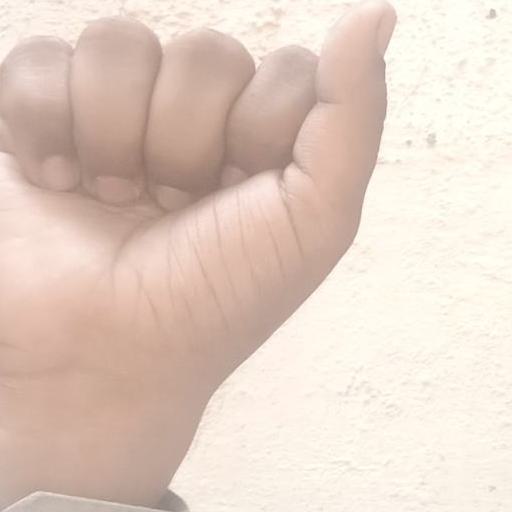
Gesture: fist